Beowulf and Middle-earth

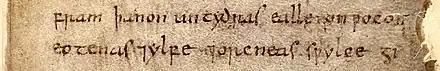
Phrase in Beowulf that helped to inspire Tolkien's Middle-earth races

Tolkien made use of his philological expertise on "Beowulf" to create some of the races of Middle-earth. The list of supernatural creatures in "Beowulf", , "ettens and elves and demon-corpses", contributed to his Orcs, and Elves, and to an allusion to Ettens in his "Ettenmoors" placename.